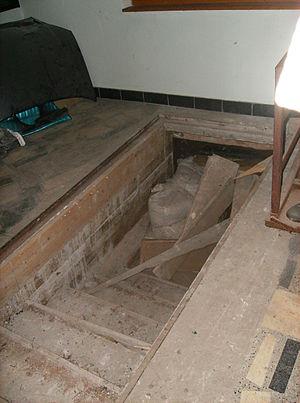
Entrée nord du tunnel de Sarajevo
Le tunnel de Sarajevo est un tunnel creusé sous l'aéroport de Sarajevo pendant le siège de la ville, alors que cette dernière était isolée des territoires contrôlés par l'armée bosnienne et les Nations unies. Le tunnel reliait les quartiers de Dobrinja et de Butmir et permit d'apporter des vivres, du matériel de guerre et de l'aide humanitaire vers la ville tout en évacuant malades et blessés vers l'extérieur.